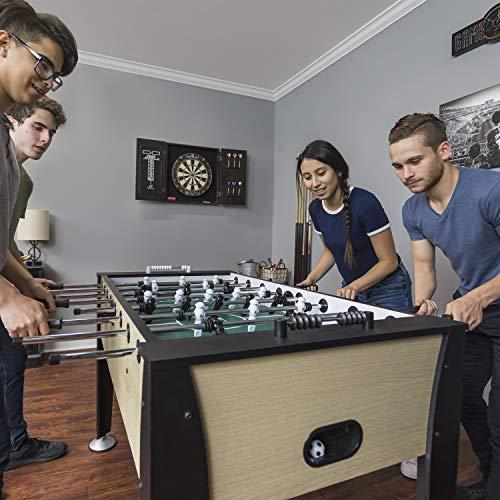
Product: EastPoint Sports Preston Foosball Table Game - 54 inches - Features Hollow Steel Player Rods, Bead Style Scoring, and Includes 2 Foosball Balls
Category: Sports & Outdoors | Sports & Fitness | Leisure Sports & Game Room | Arcade & Table Games | Foosball | Foosball Tables
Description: OFFICIAL COMPETITION FOOSBALL TABLE: Measuring at 54 inches L x 29.5 inches W x 34.5 inches H when fully assembled, this table is regulation size, but suitable for players of all ages and skill sets.
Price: $199.00
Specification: Shipping Weight: 86 pounds (View shipping rates and policies)|ASIN: B071ZV7Z1R|Item model number: 1-1-35777-DS|    #20    in Foosball Tables